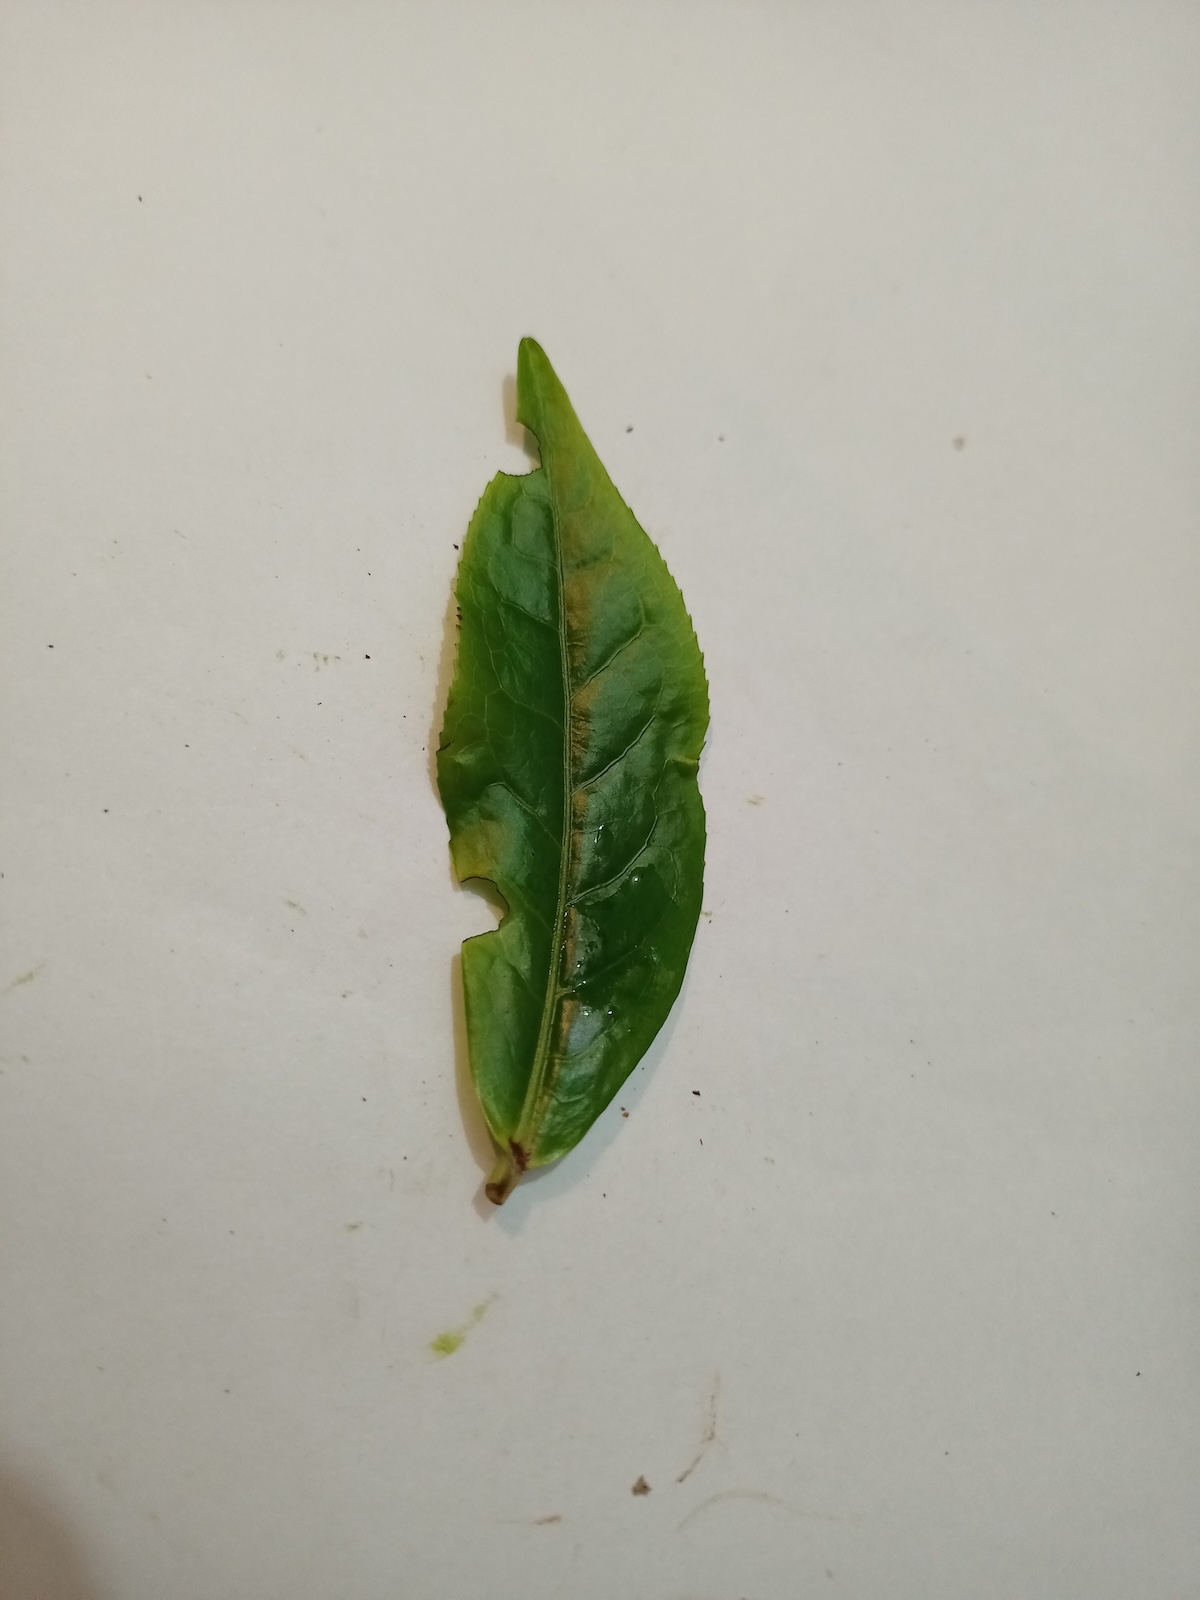
Label: Healthy leaf